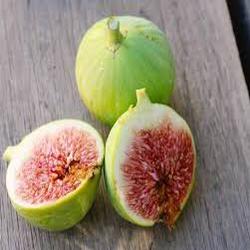
Label: Fig